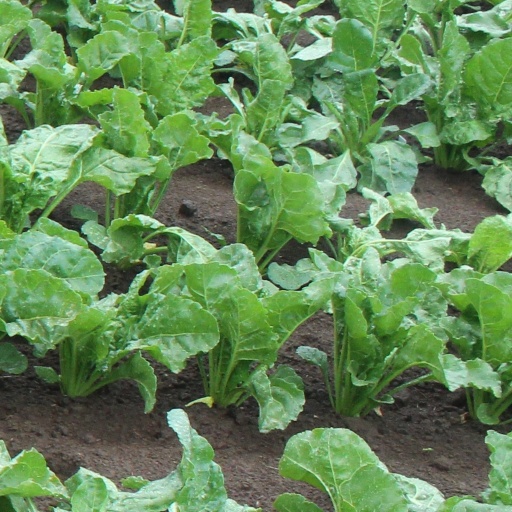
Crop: sugar beet